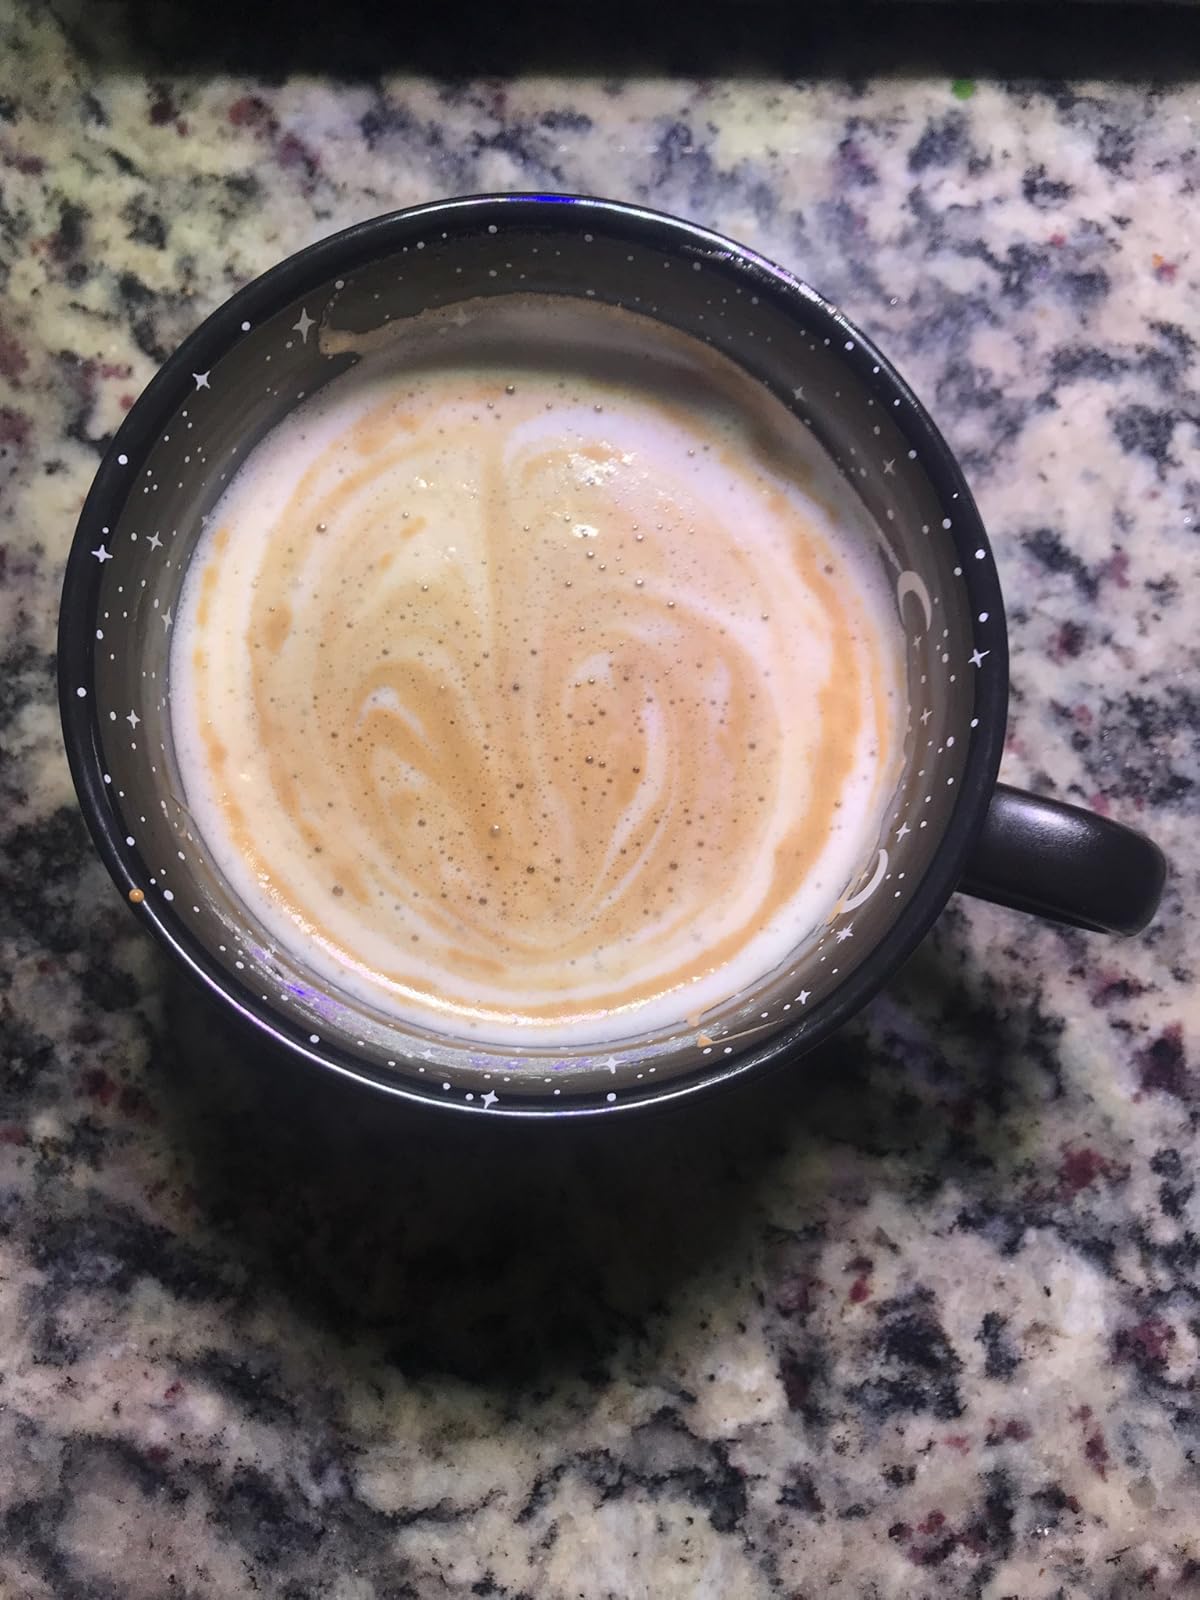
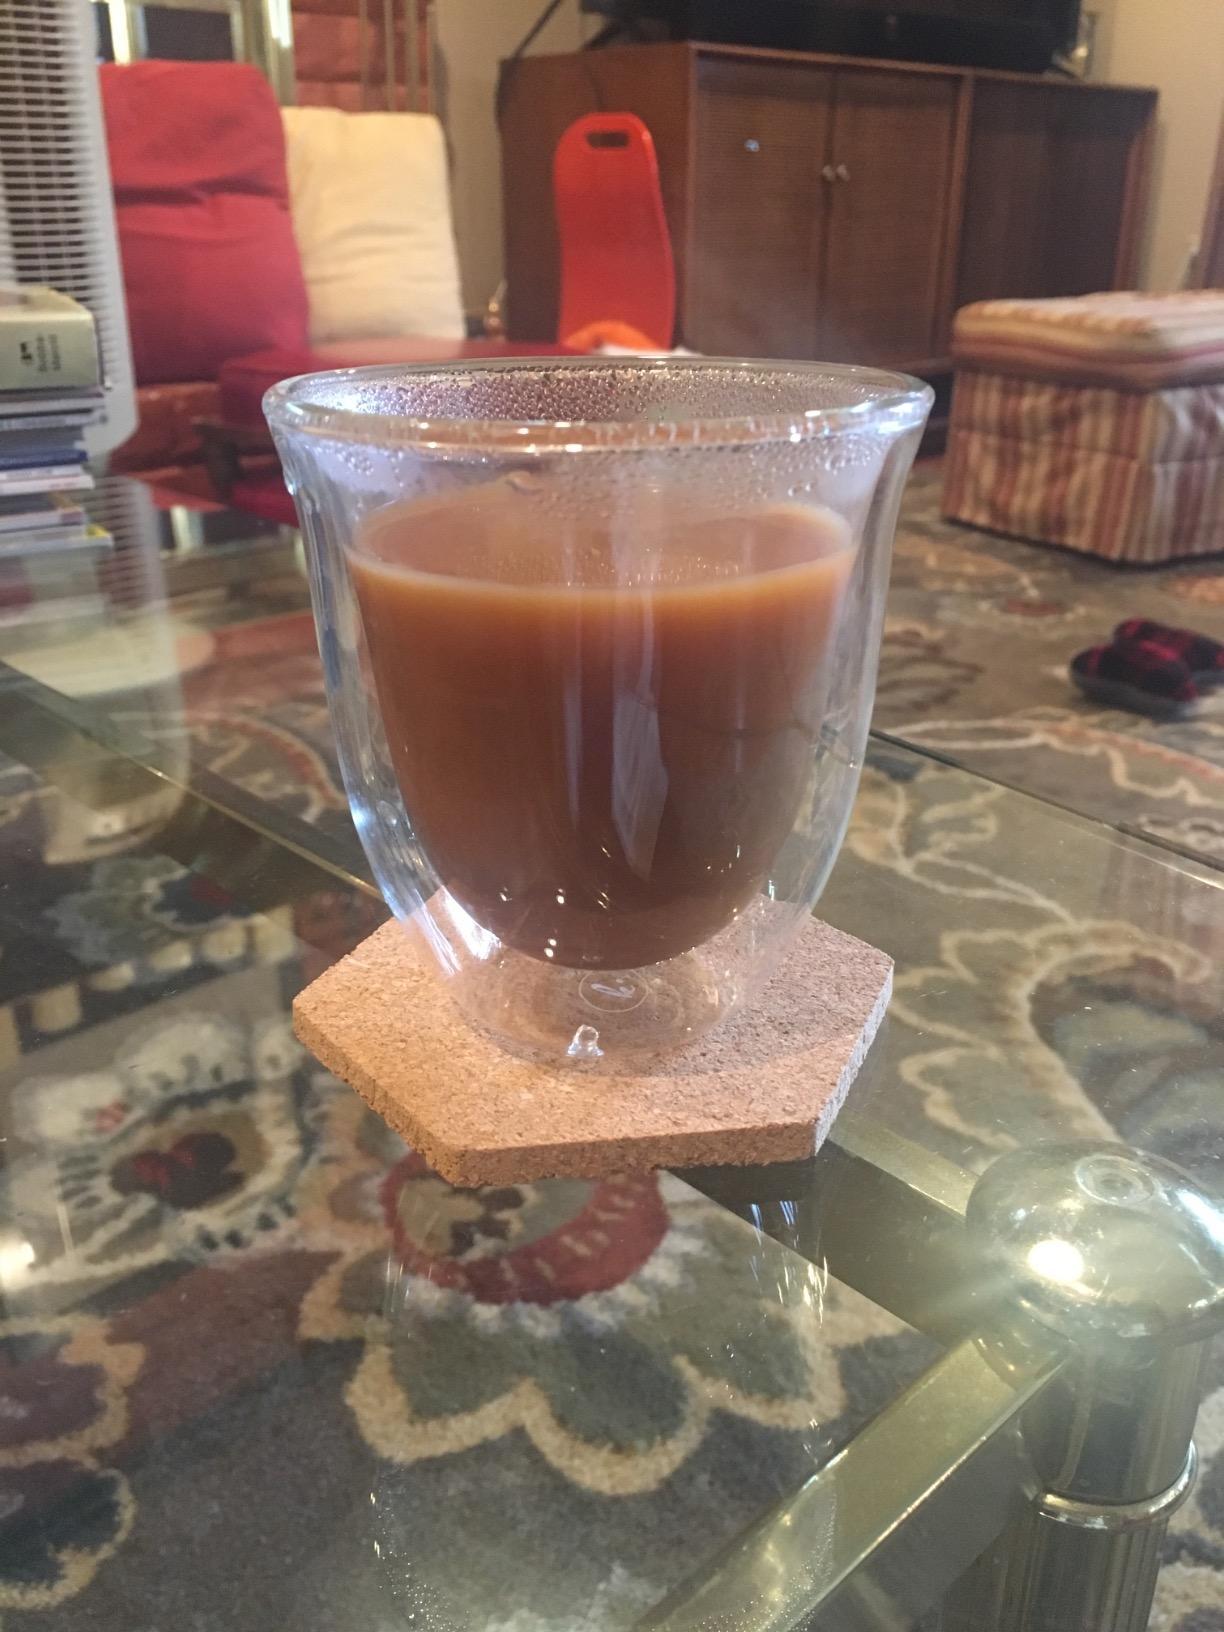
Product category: items_mug
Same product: no